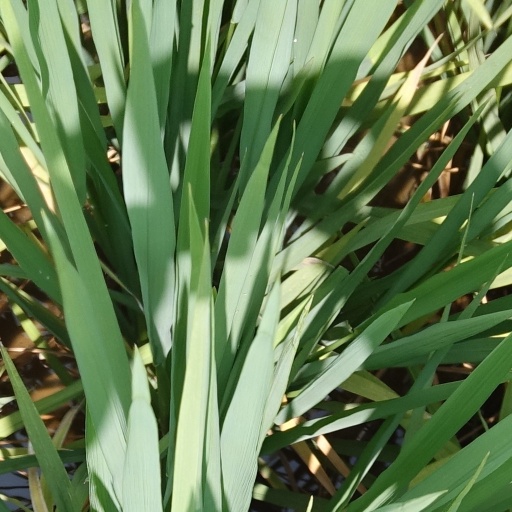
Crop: rice